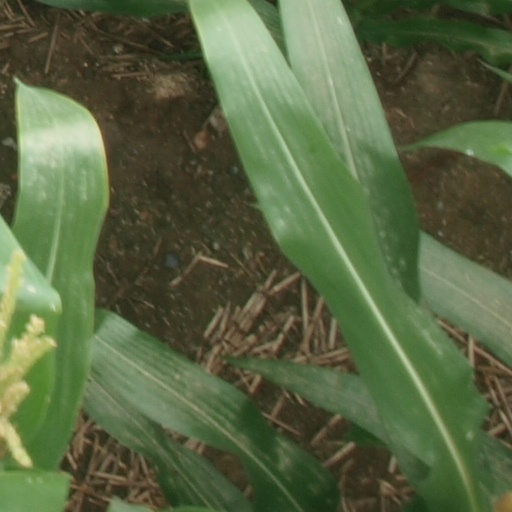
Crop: maize; corn